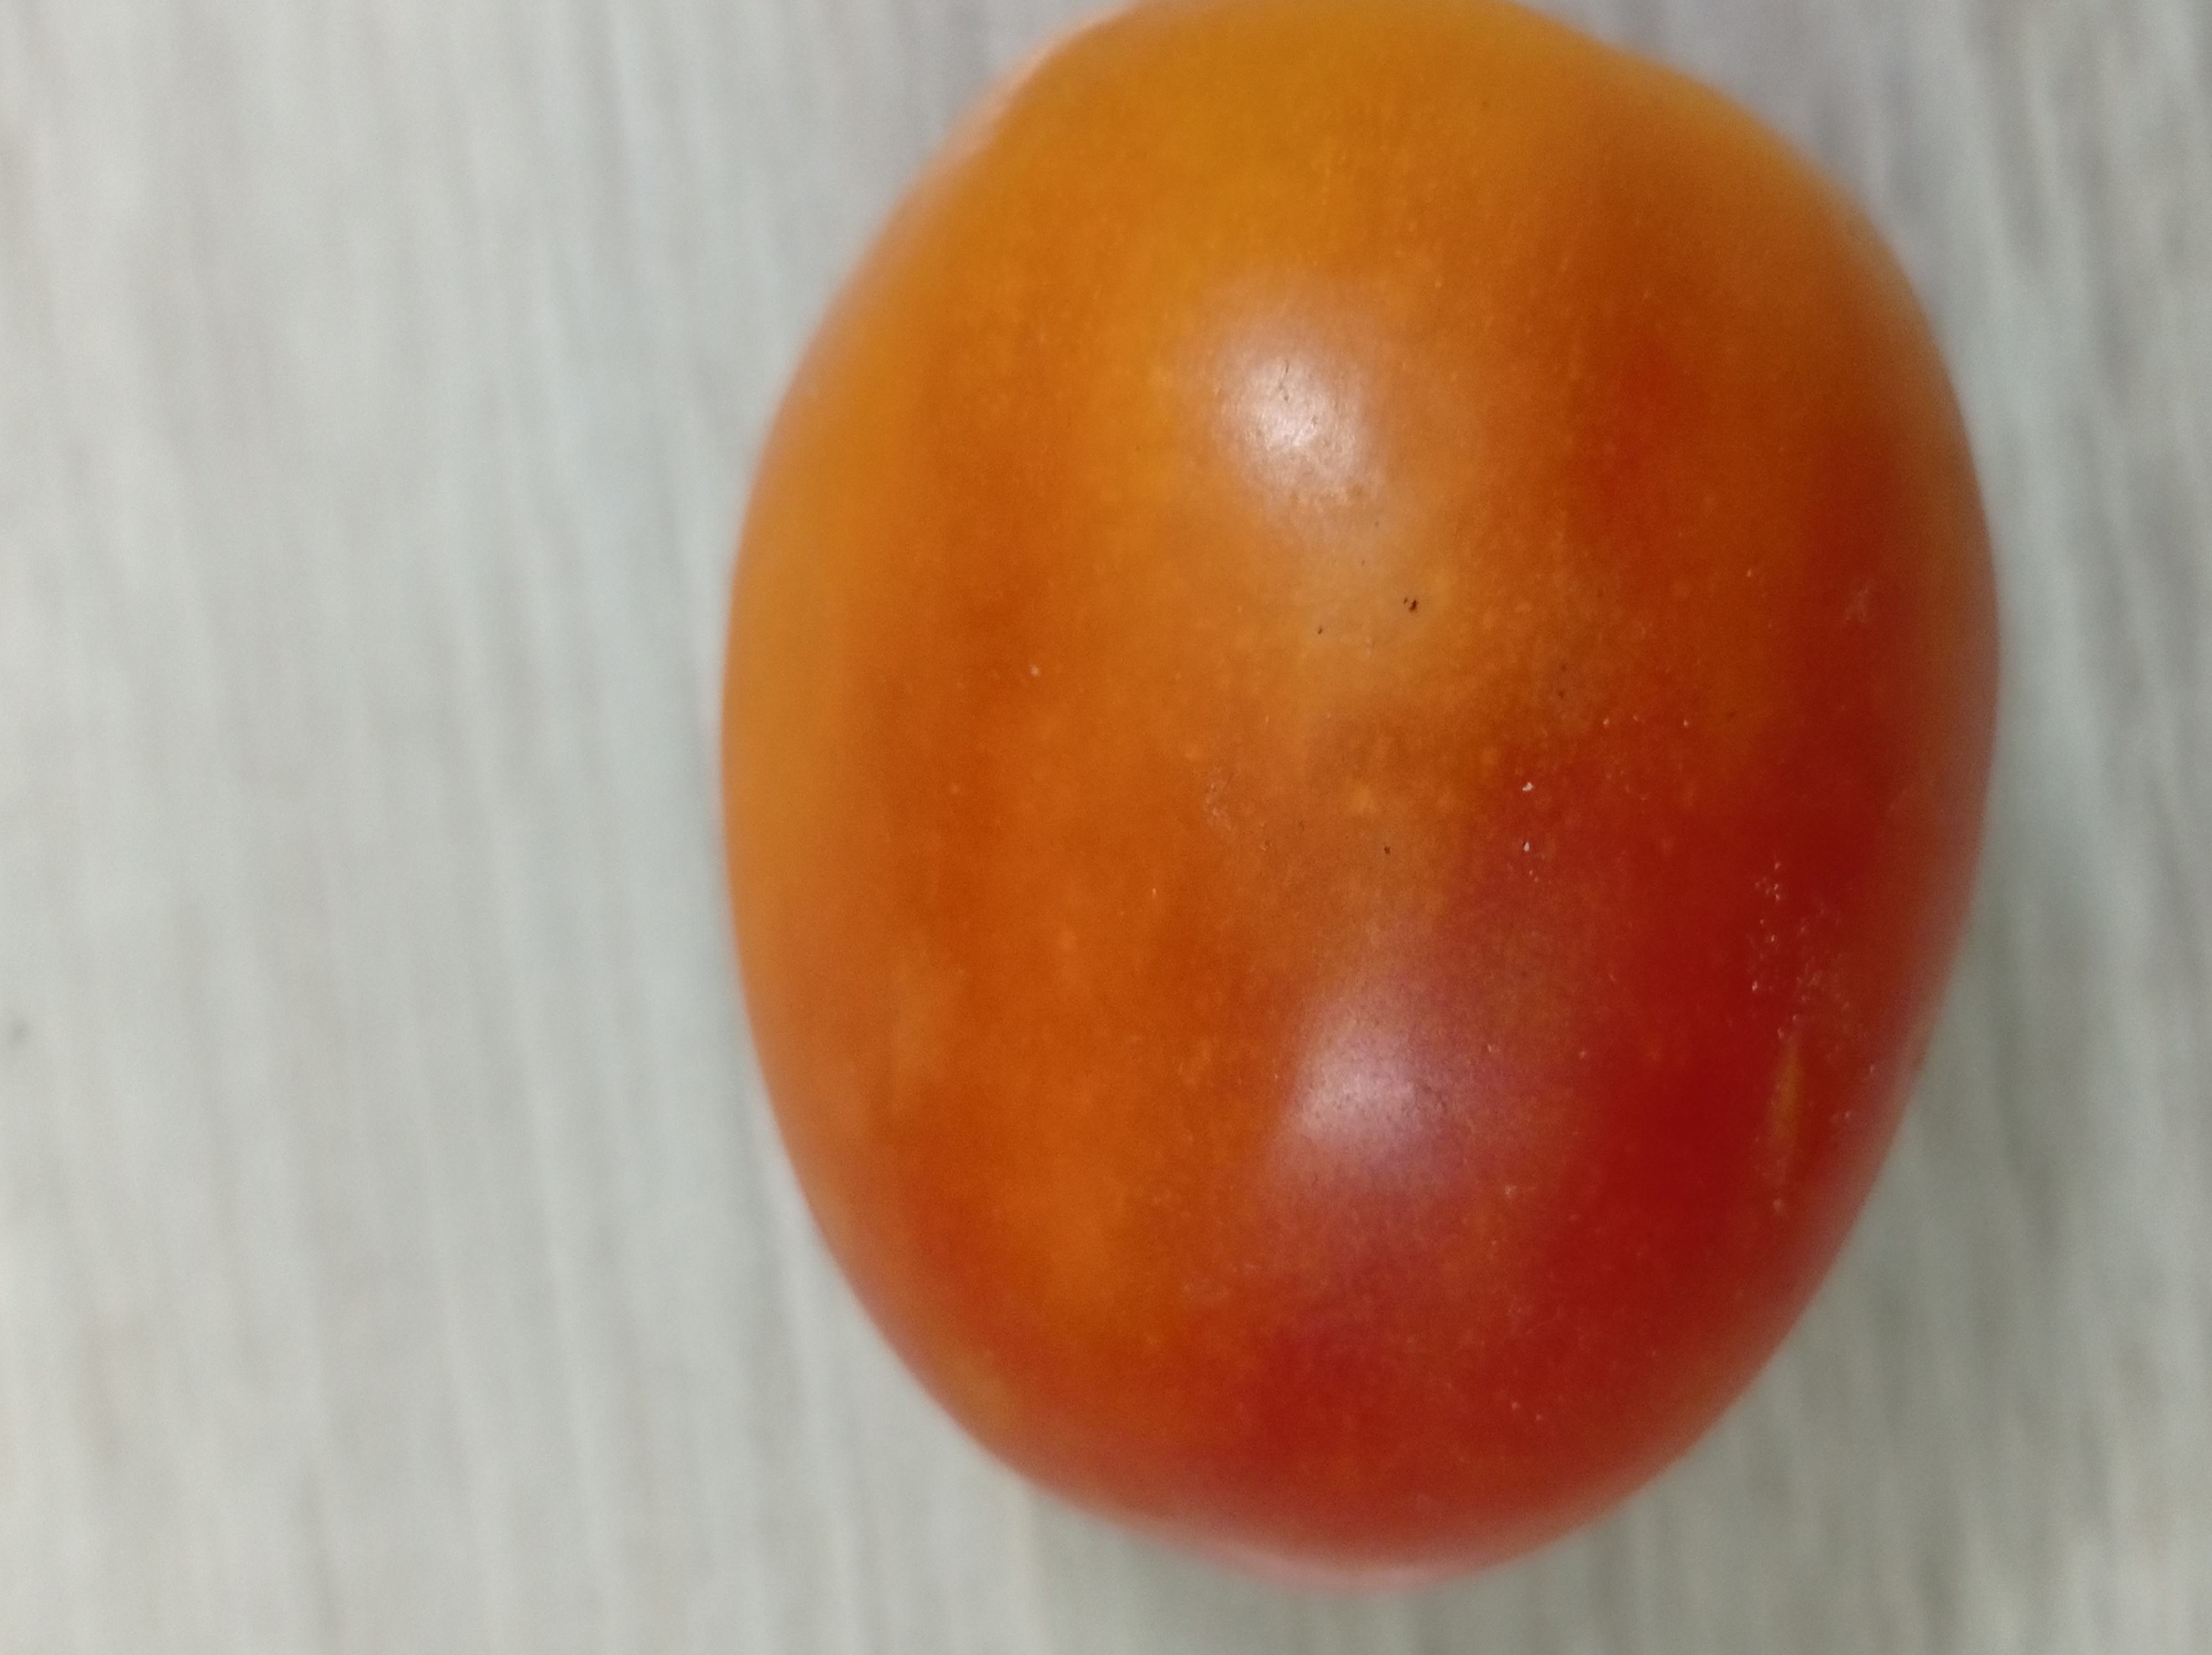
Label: Fresh